Sky position (RA, Dec in degrees): 128.023, 17.865
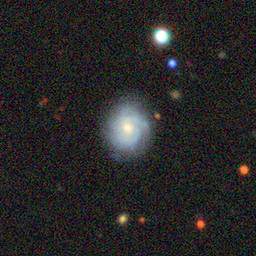
Galaxy morphology: Unbarred Tight Spiral Galaxies